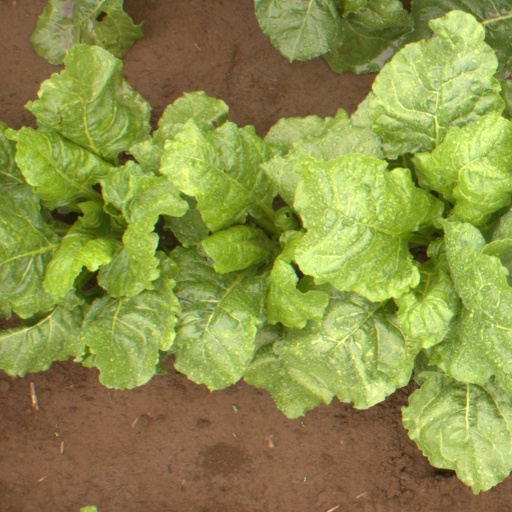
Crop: sugar beet